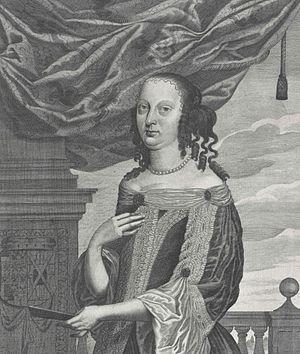
Sophie Marguerite d'Oettingen-Oettingen est née à Ulm le 19 décembre 1634 et meurt à Ansbach le 5 août 1664 Elle était une noble allemande, fille du comte Joachim-Ernest d'Oettingen-Oettingen et d'Anne-Sibylle de Solms-Sonnenwalde.